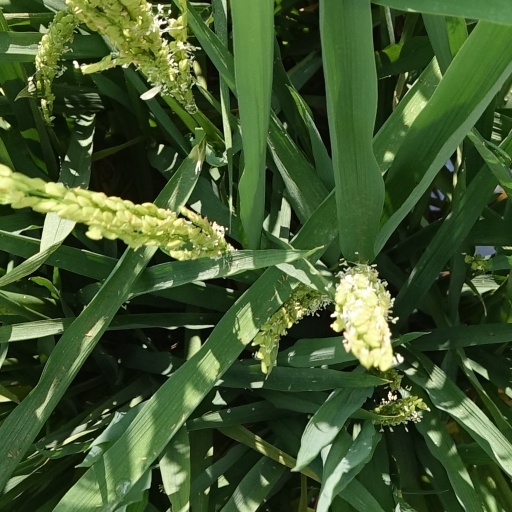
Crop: rice